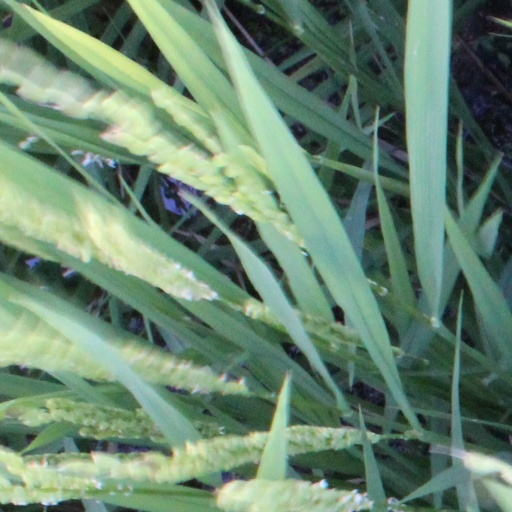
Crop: rice